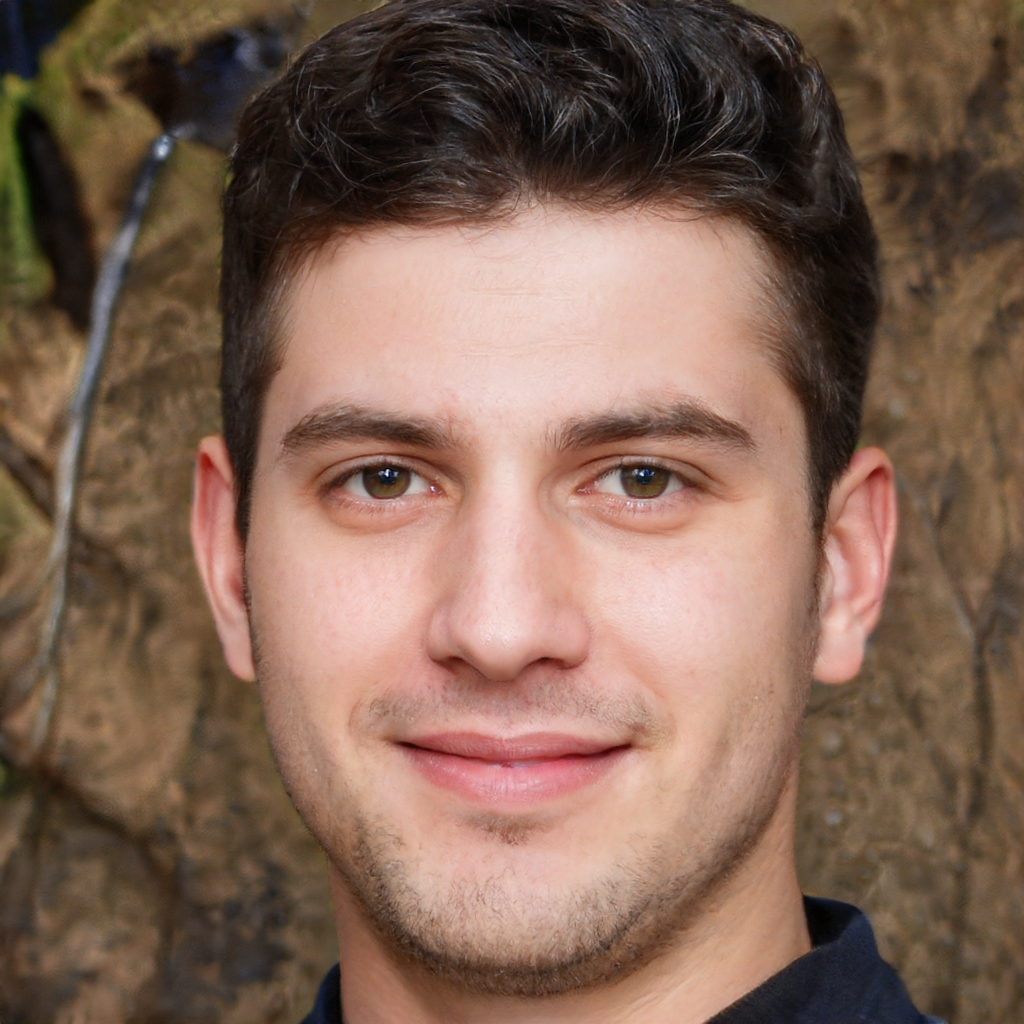
Label: No Watermark